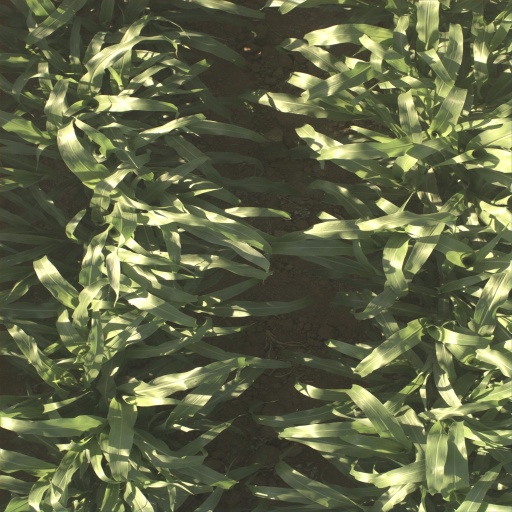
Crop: sorghum